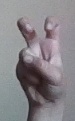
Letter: toot